Babol

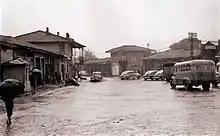
Bahman Square Babol in 1946

Founded by the Safavids in the 16th century, it was built on the site of the ancient city of Mamtir (deriving from "Mah Mithra" "great Mithra). Mithra or 'The Mediator' was believed to be the savior of creation from the threat of darkness and the one who stands between the light of Ahura Mazda and the darkness of Ahriman. "Babol" was formerly called "Barforushdeh" (meaning Market Town) and Barforush afterwards. In 1931, the founder of the Pahlavi dynasty Reza Shah (1878-1944) ordered urban planning efforts to commence in the city and changed its name to Babol, which means city with abundant water supply.